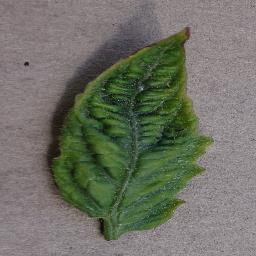
Label: Tomato___Tomato_Yellow_Leaf_Curl_Virus